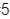
Number: 5